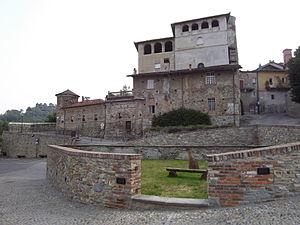
Costigliole Saluzzo est une commune de 3 321 habitants de la province de Coni dans la région Piémont et fait aussi partie de la Communauté montagnarde du Monviso et Valle Varaita.
Le Piémont est une région du nord-ouest de l'Italie. Le Piémont tire son nom de sa situation géographique, au pied des Alpes. Traversé par le Pô, son chef-lieu est Turin. Le Piémont est limitrophe des régions italiennes de la Vallée d'Aoste, de Lombardie, de Ligurie et d’Émilie-Romagne, des cantons suisses du Valais et du Tessin et des régions françaises d'Auvergne-Rhône-Alpes et de Provence-Alpes-Côte d'Azur.